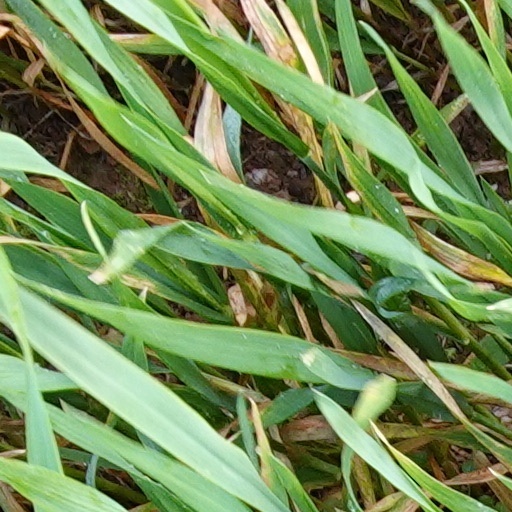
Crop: wheat